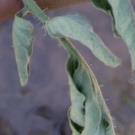
Crop: Tomato
Condition: bacterial-floundering-d